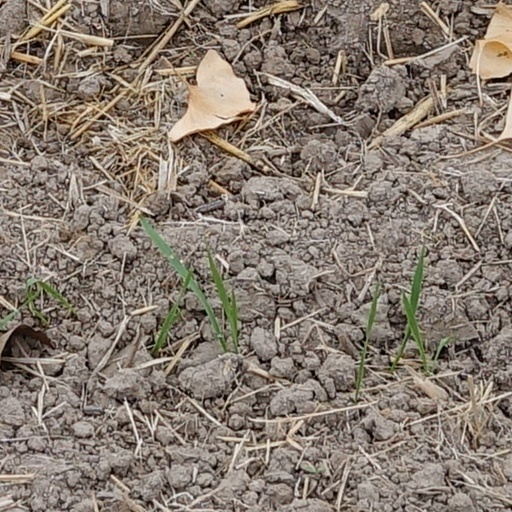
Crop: wheat